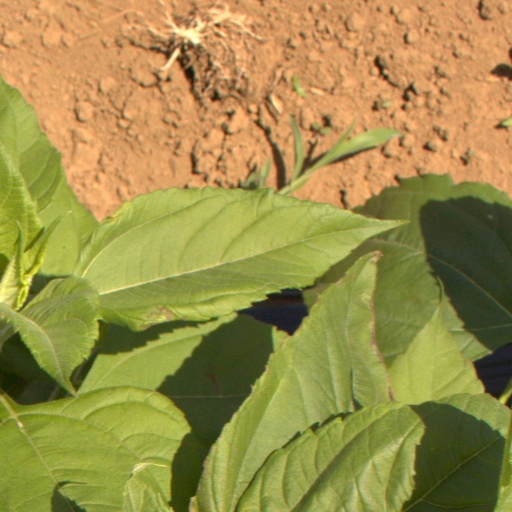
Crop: Jerusalem artichoke